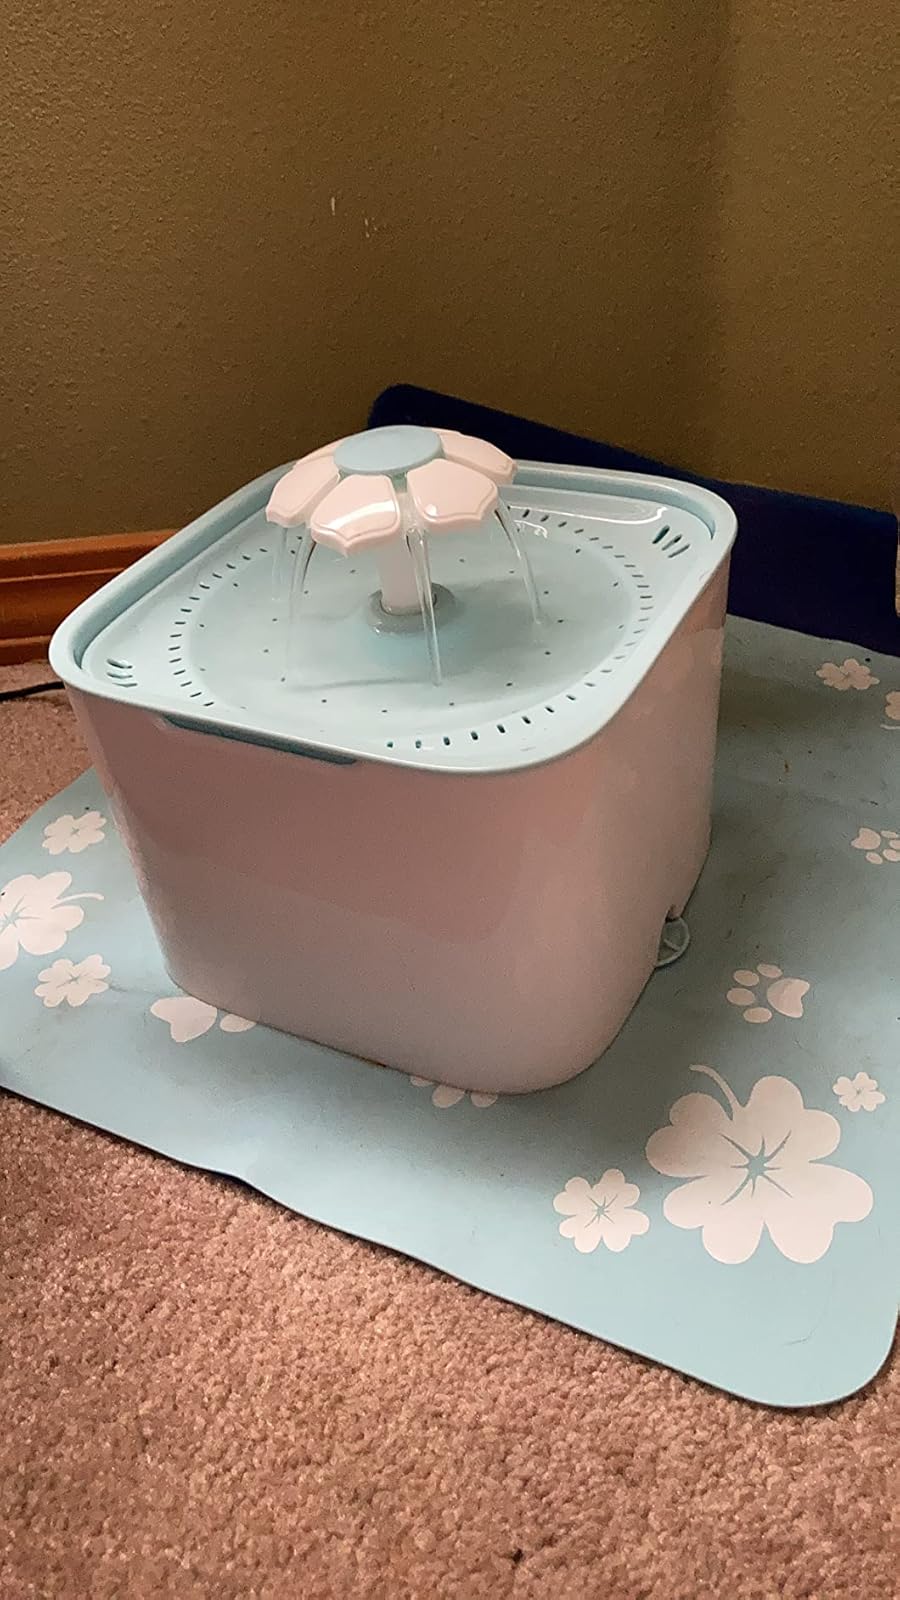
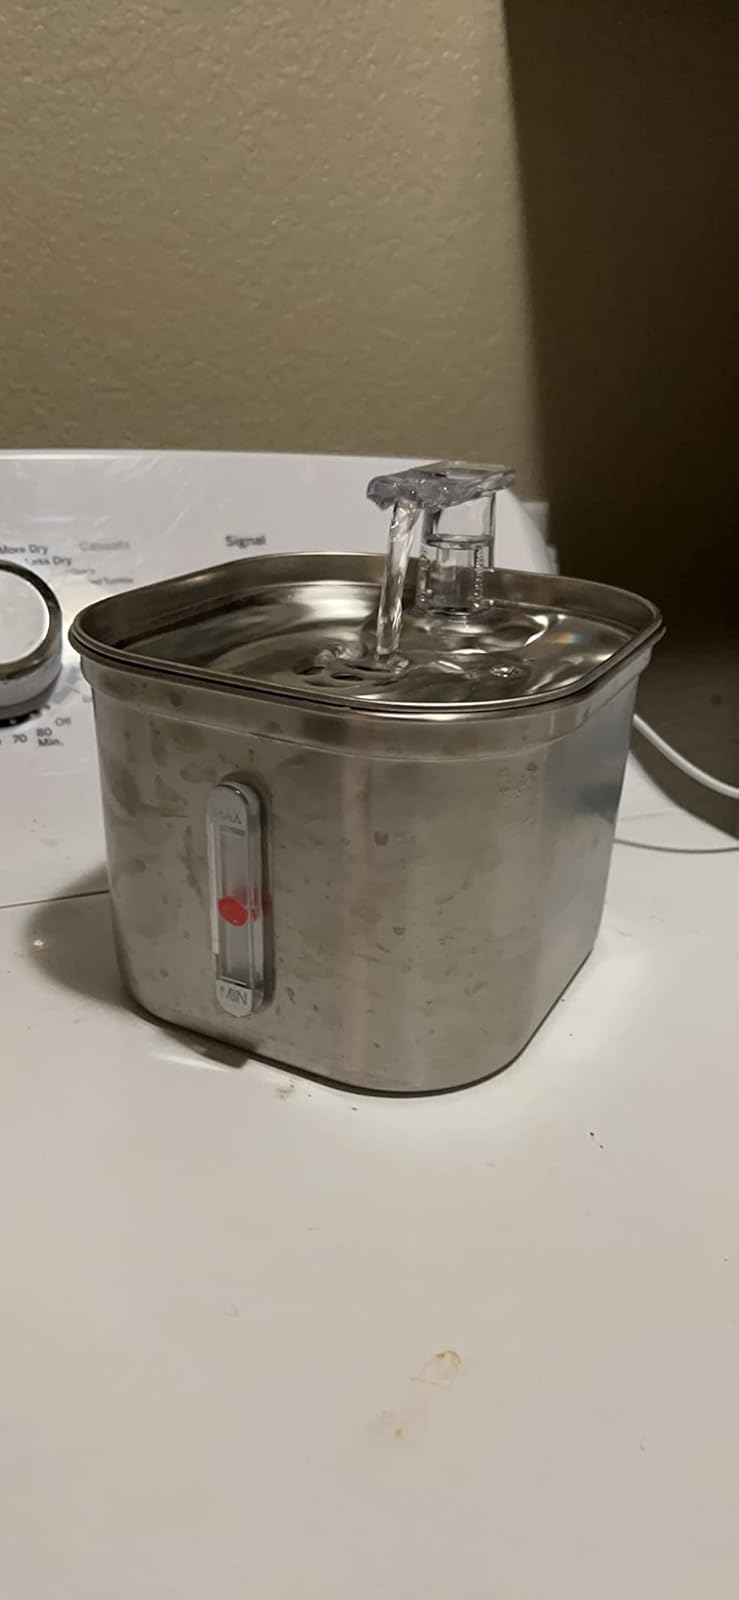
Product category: items_bowl
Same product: no